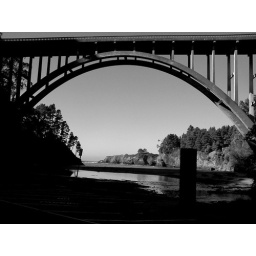
sitting back in shadow, looking out to the edge of the ocean - all lit up from the morning sun